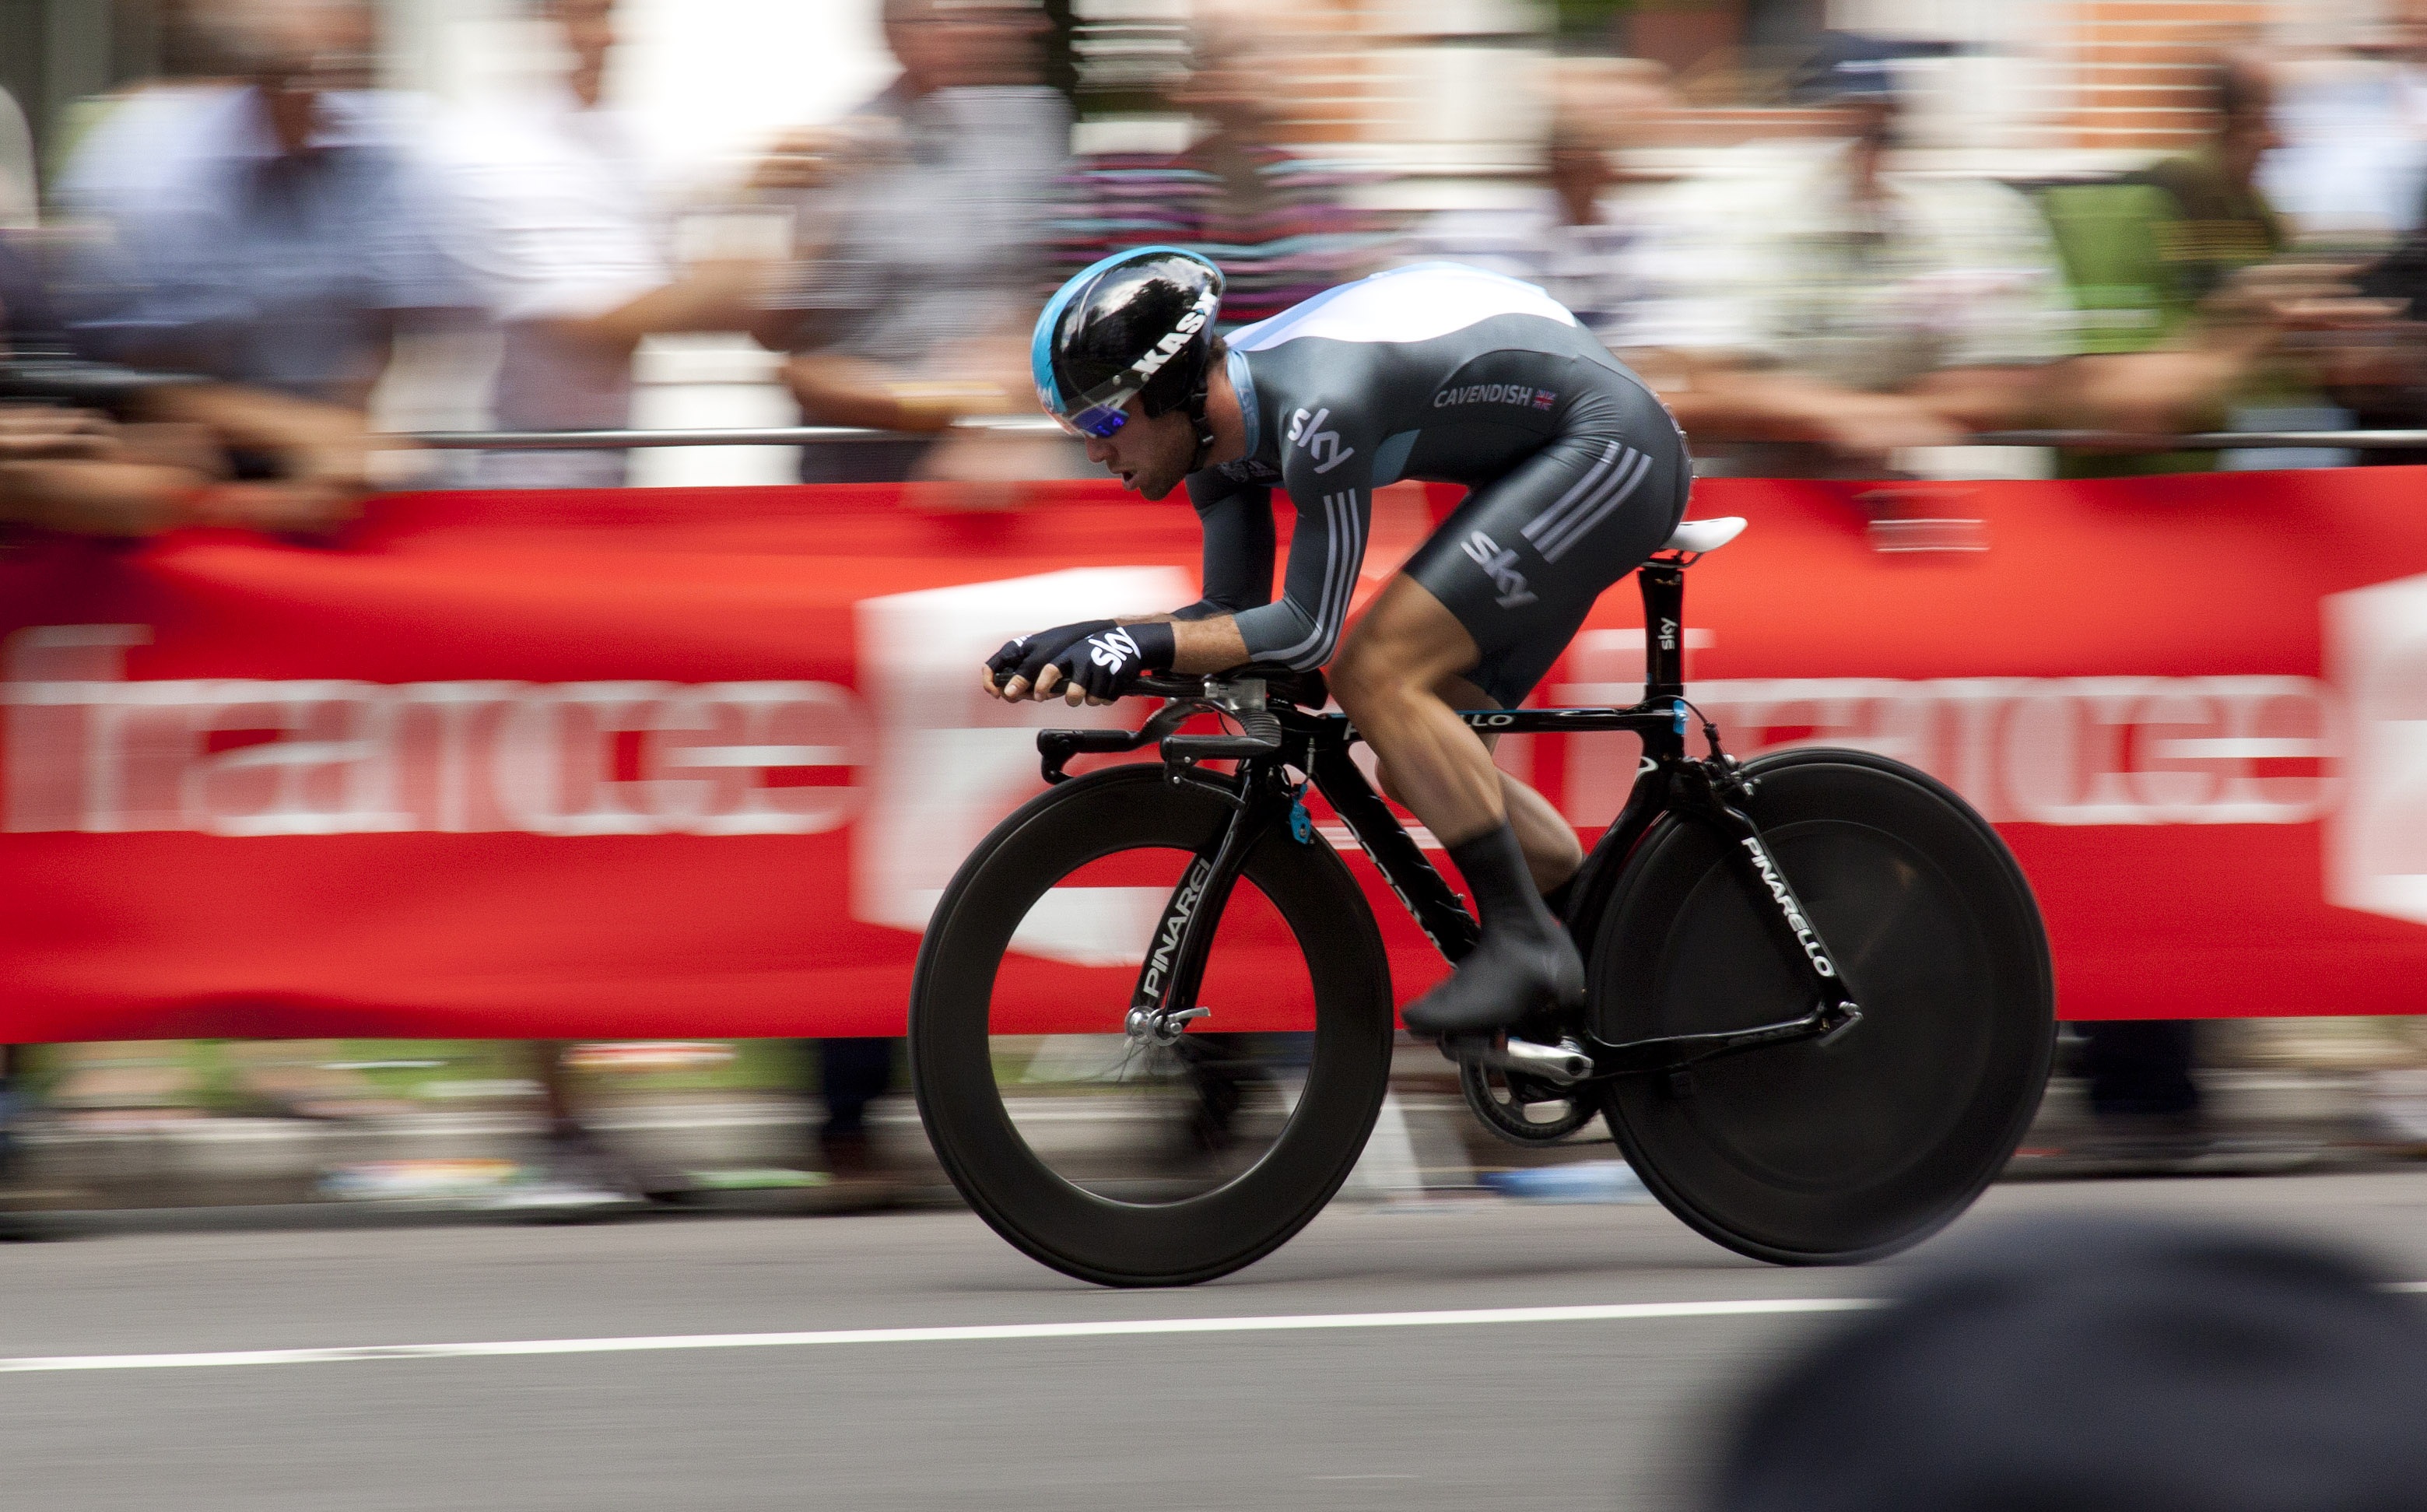
person, sport, bicycle, bike, recreation, cyclist, vehicle, speed, workout, sports equipment, cycling, race, sports, racing, fast, athlete, win, road cycling, racing bike, outdoor recreation, cycle sport, cyclo cross, bicycle racing, road bicycle, endurance sports, road bicycle racing, duathlon